Michael Stich

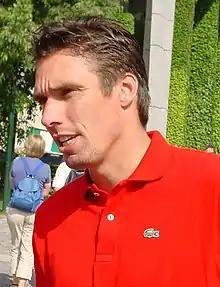
Stich in 2003

Michael Detlef Stich (born 18 October 1968) is a German former professional tennis player. He was ranked world No. 2 in men's singles by the Association of Tennis Professionals (ATP), achieved in 1993, and No. 9 in men's doubles, achieved in 1991. Stich won 18 ATP Tour-level singles titles, including the 1991 Wimbledon Championships, as well as the 1993 ATP Tour World Championships and the 1992 Grand Slam Cup. He also won ten doubles titles, including the men's doubles title at the 1992 Wimbledon Championships, partnering John McEnroe, and the gold medal in men's doubles 1992 Barcelona Olympics, partnering Boris Becker. Stich was part of the victorious German team at the 1993 Davis Cup, and was also the singles runner-up at the 1994 US Open and the 1996 French Open.